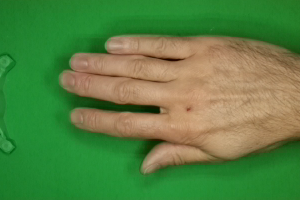
Label: paper